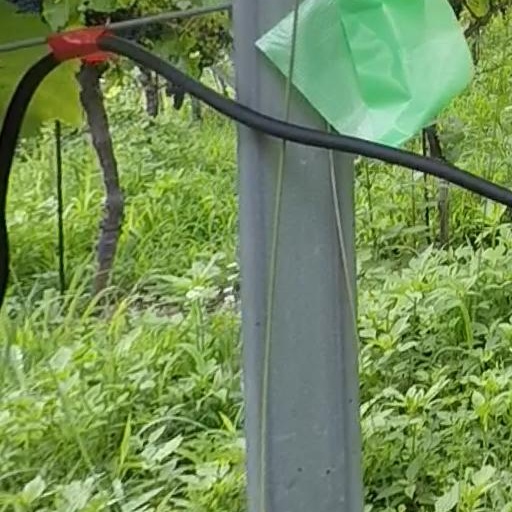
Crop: grape